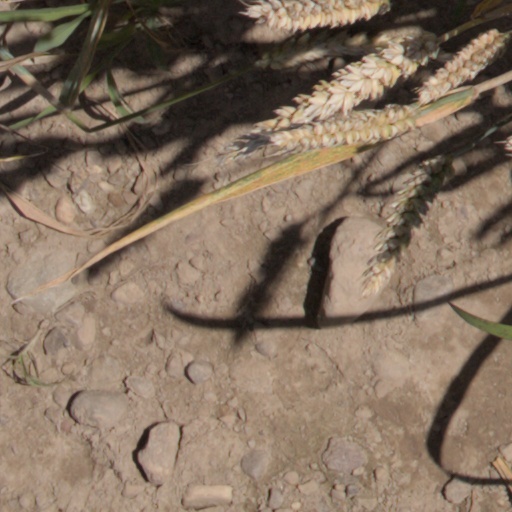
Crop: wheat